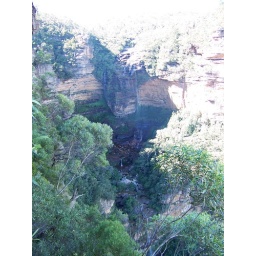
This is a water fall in the blue mountains, australia